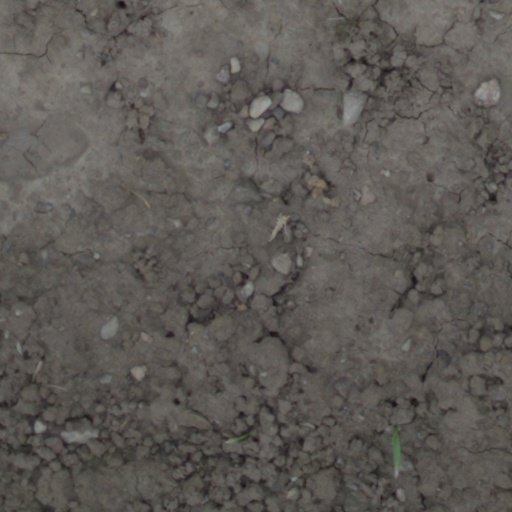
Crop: wheat